The Secret Life of Bees (film)

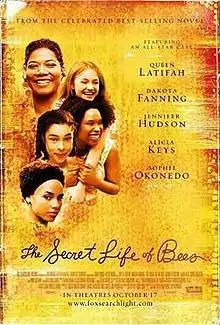
Theatrical release poster

The Secret Life of Bees is a 2008 American drama film adapted from the 2001 novel of the same name by Sue Monk Kidd. Starring Queen Latifah, Dakota Fanning, Jennifer Hudson, Alicia Keys, Sophie Okonedo, and Paul Bettany, the film was written and directed by Gina Prince-Bythewood, and produced by Lauren Shuler Donner and Will Smith, with Jada Pinkett Smith as the executive producer.